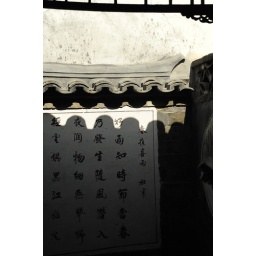
This calligraphy is on a wall in a mountain village.